Mangaluru

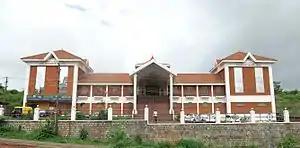

Rail connectivity in Mangaluru was established in 1907; the city was the starting point of India's longest rail route. The city has three railway stations; Mangalore Central at Hampankatta, Mangalore Junction at Padil, and Surathkal railway station. A railway track built through the Western Ghats connects Mangalore with Sakleshpur and Hassan. The broad gauge track connecting Mangalore to Bangalore via Hassan was opened to freight traffic in May 2006 and passenger traffic in December 2007. Mangalore is also connected to Chennai, Mumbai, Pune, Bhatkal, Karwar, Surat, Ajmer, and Margao through the Konkan Railway.